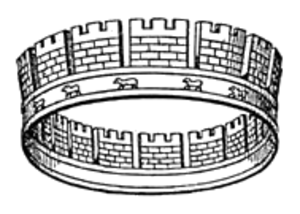
Les dona militaria étaient des distinctions honorifiques conférées aux militaires dans l'Antiquité romaine.